Admiralty Tunnel

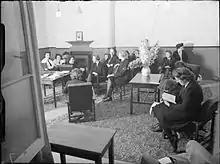

It is the only tunnel that runs from east to the west of the Rock of Gibraltar, and during World War II the tunnel was reworked and a 3,000-square-metre area roughly halfway down it became a state-of-the-art communications centre. This Allied Command Headquarters centre was protected from enemy bombs by metres of rock in every direction and contained the board room where the invasion of North Africa (Operation Torch) was planned by Dwight Eisenhower. As a result, Eisenhower not only commanded the operation, but he was the first non-British person to command Gibraltar in 200 years. It had its own systems for fresh air, electricity, lighting and communication links to the outside world.